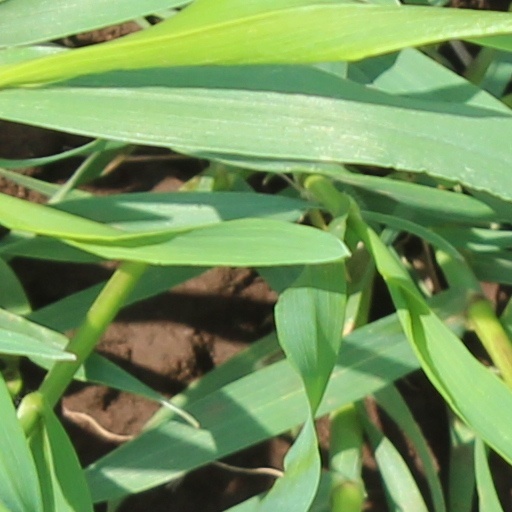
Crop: wheat